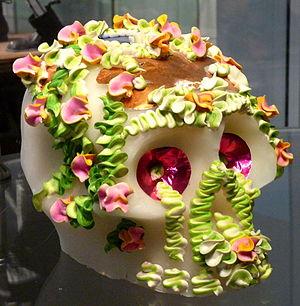
Calavera en sucre (Musée d'Art Populaire de Mexico). Español: Calavera de azúcar (Museo de Arte Popular de la Ciudad de México).
Les calaveras sont emblématiques du Jour des morts et de la culture mexicaine, depuis la promotion dans les années 1920 de certains symboles culturels d'origine plus ou moins indigène par les gouvernements nationalistes dans le but d'unifier le pays après la révolution de 1910, par l'intermédiaire en particulier du muralisme. Cette tradition est largement suivie par-delà les frontières mexicaines et même enregistrée dans l'Inventaire du patrimoine culturel immatériel en France.